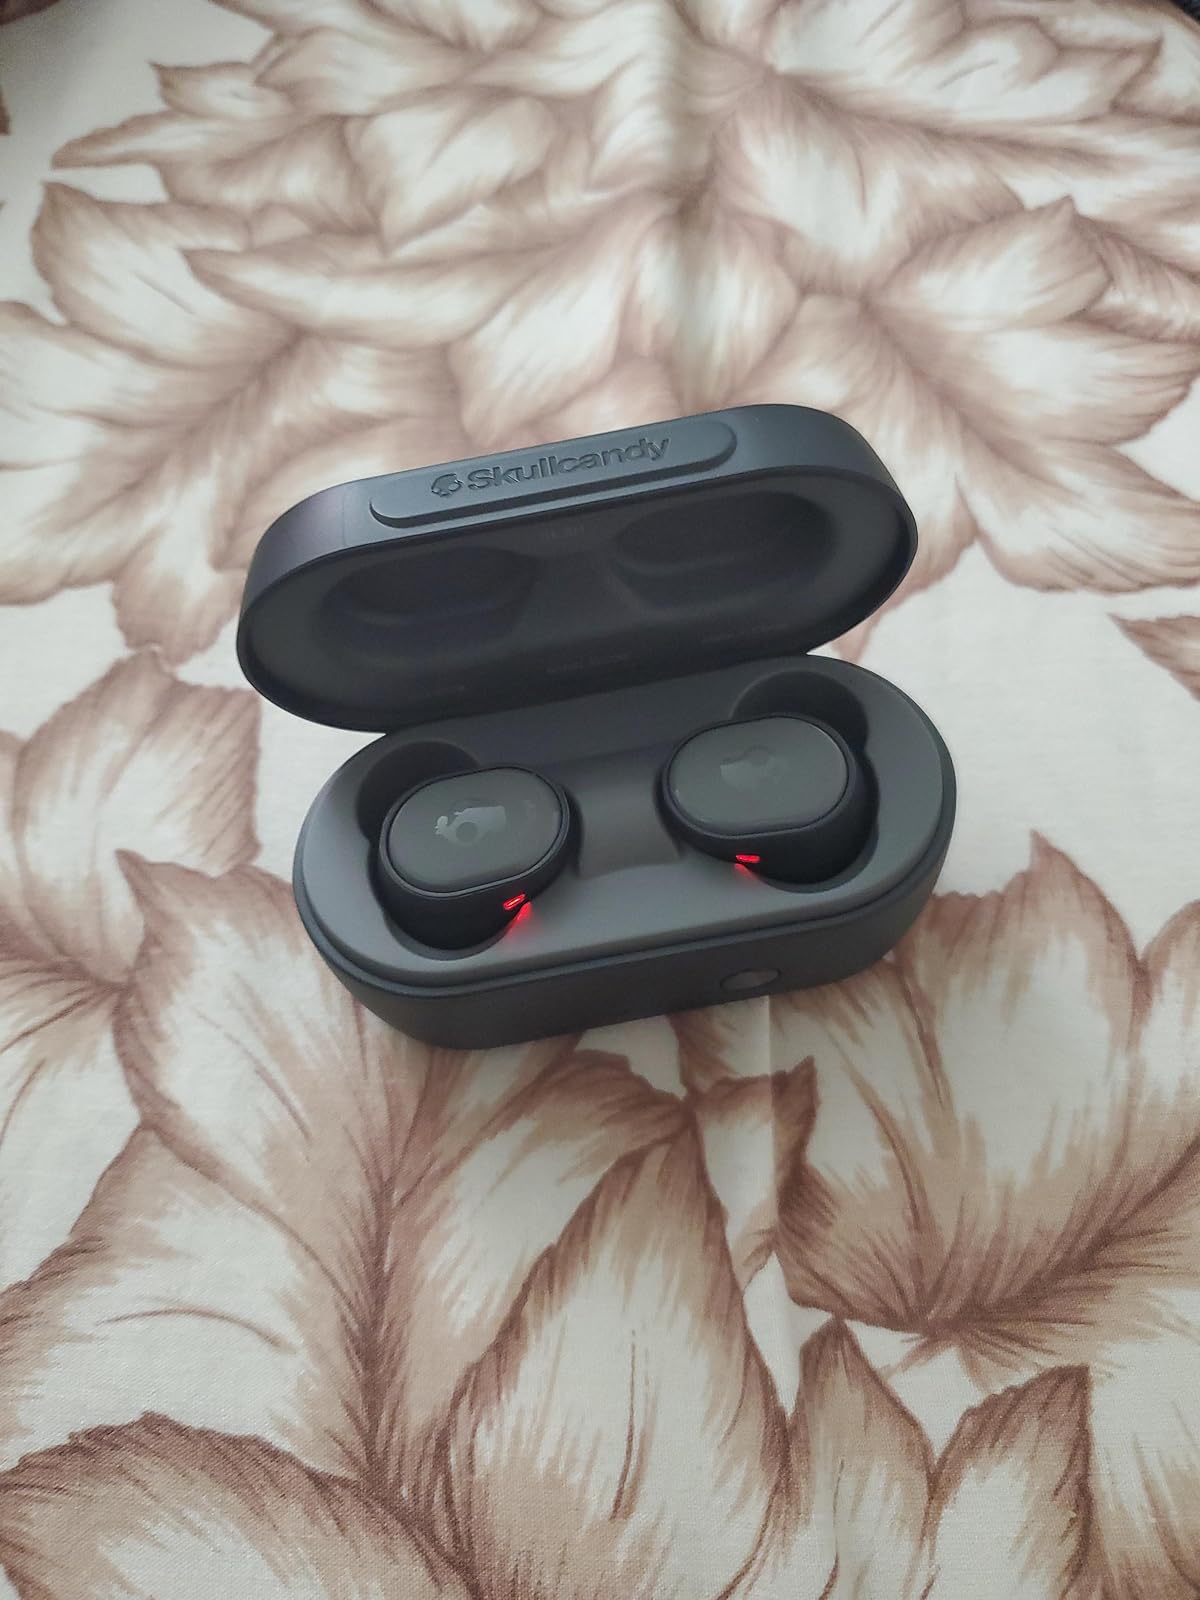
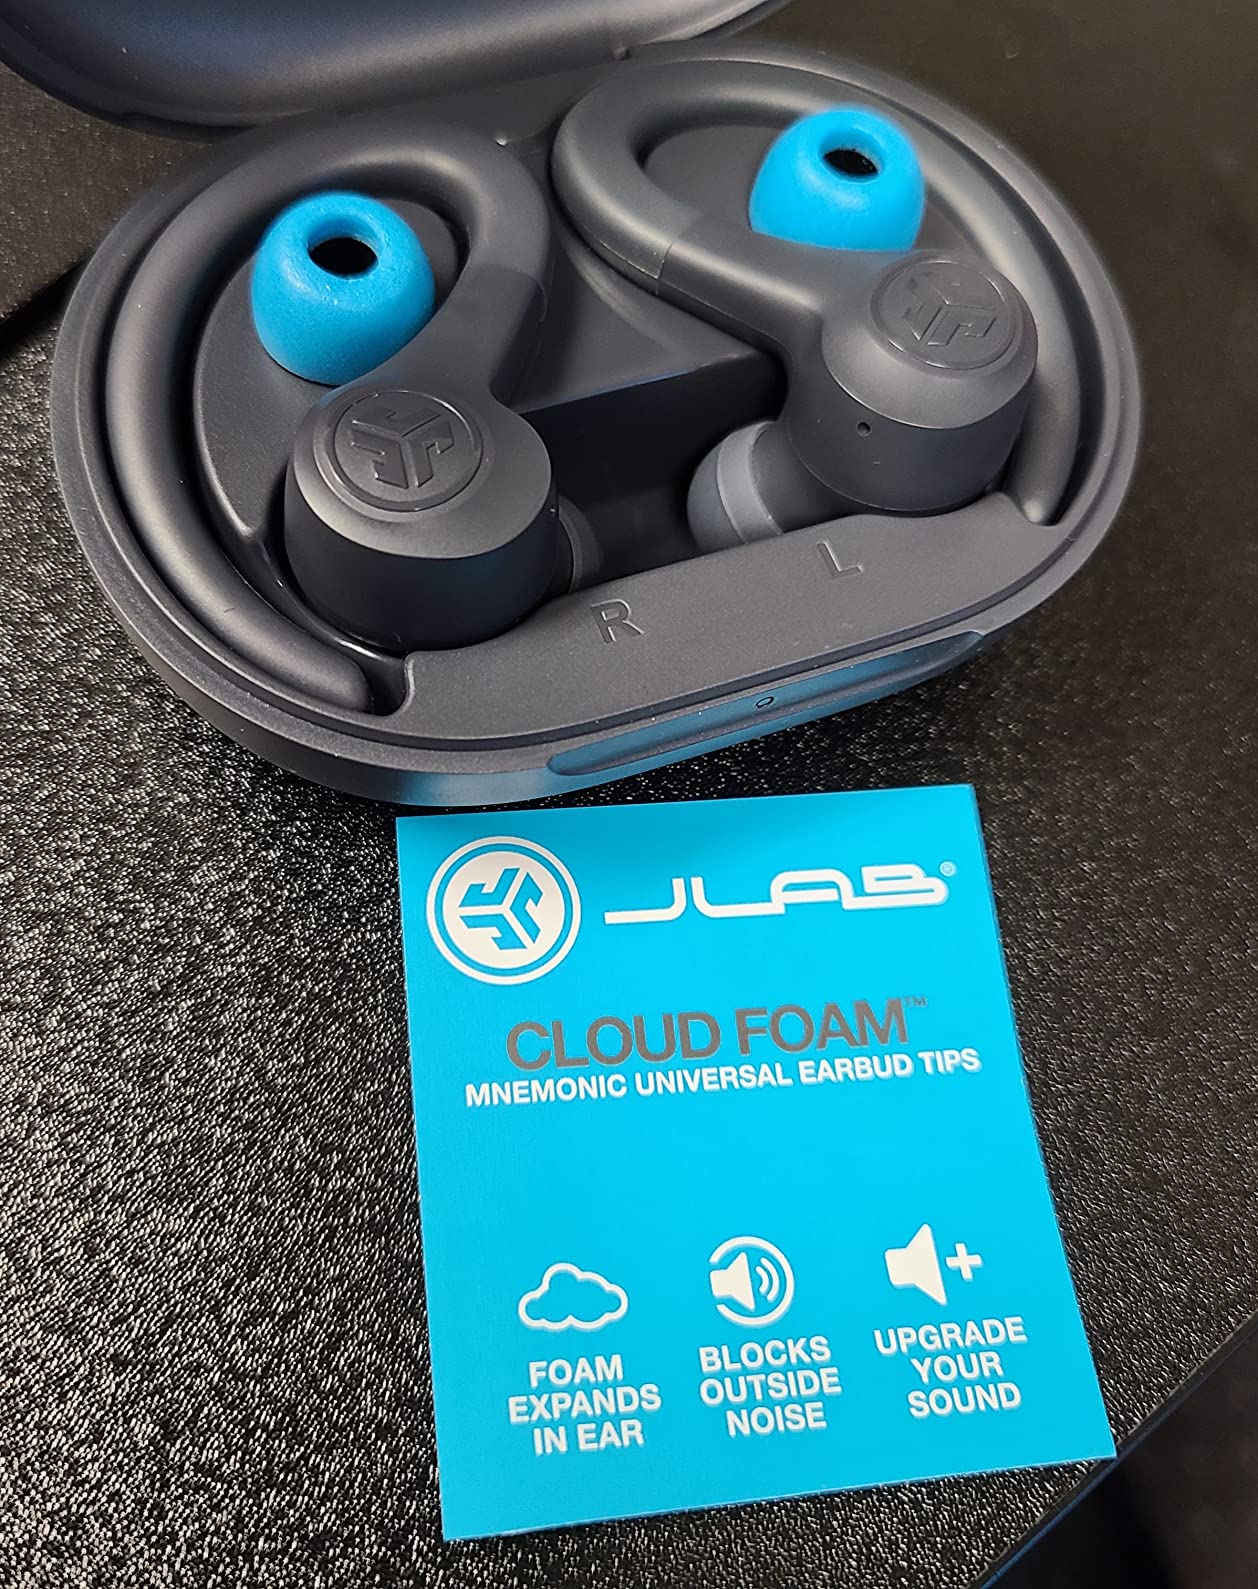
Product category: earbuds
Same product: no